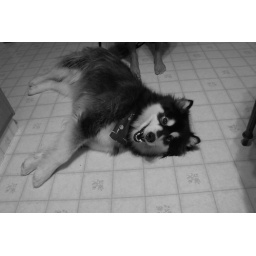
malakai in black and white